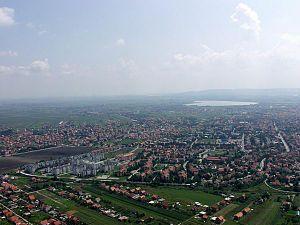
Le Pančevački rit est une petite région géographique située au sud-ouest du Banat, en Serbie. Elle s'étend entre le fleuve du Danube et la rivière Tamiš, sur le territoire administratif de la Ville de Belgrade, dans la municipalité de Palilula.
Borča est une ville de Serbie située dans la municipalité de Palilula et sur le territoire de la Ville de Belgrade. Au recensement de 2011, elle comptait 46 086 habitants.
Les villes de Serbie sont définies par l'Institut de statistiques de la République de Serbie, qui répartit les localités en « localités urbaines »
Palilula est une municipalité de Serbie située dans la Ville de Belgrade. Elle est une des 10 municipalités qui composent la ville de Belgrade intra muros. Au recensement de 2011, elle comptait 173 521 habitants.